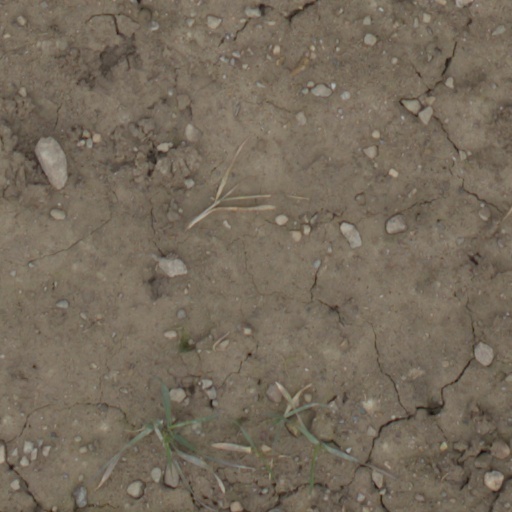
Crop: wheat